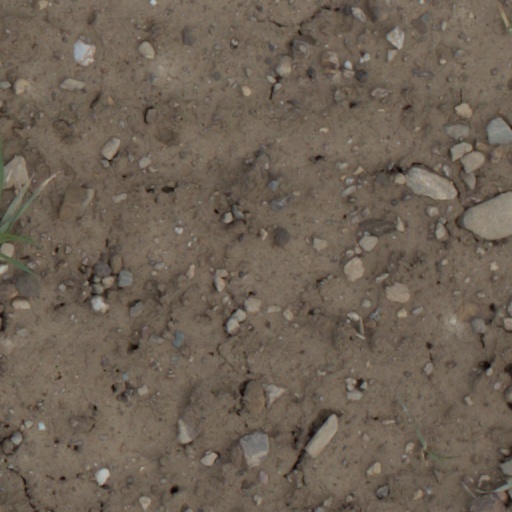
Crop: wheat